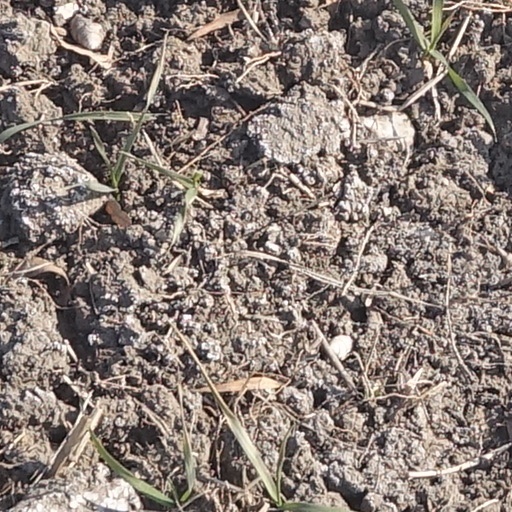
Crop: wheat